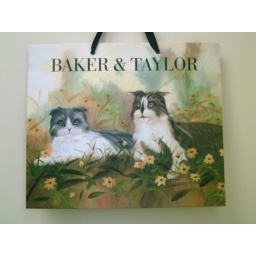
I need to find a new place in my office to hang these. I'm running out of room!